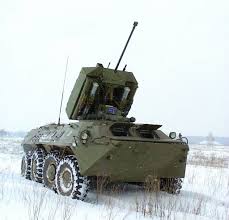
Label: BTR-70